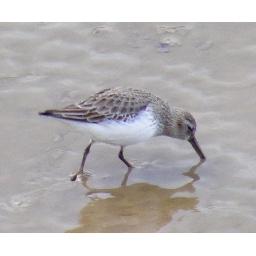
A lonely little sea bird walking in the mud of the River Hull.